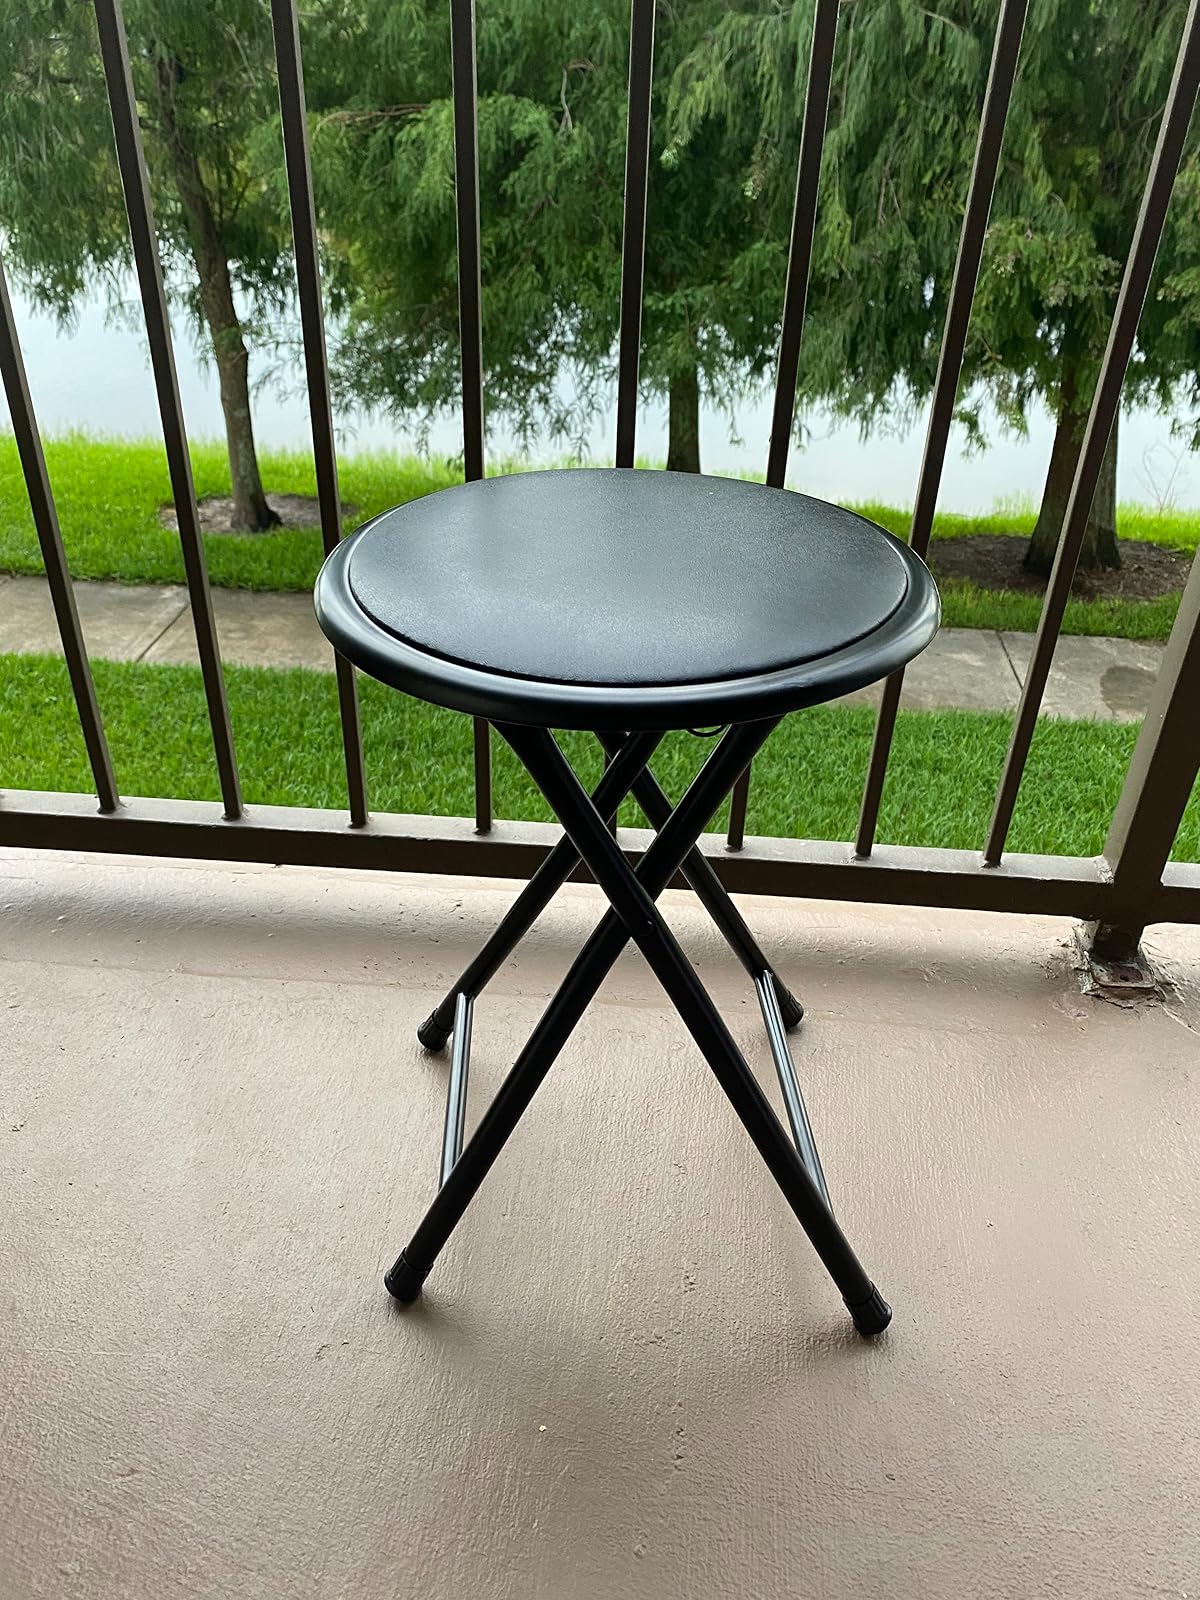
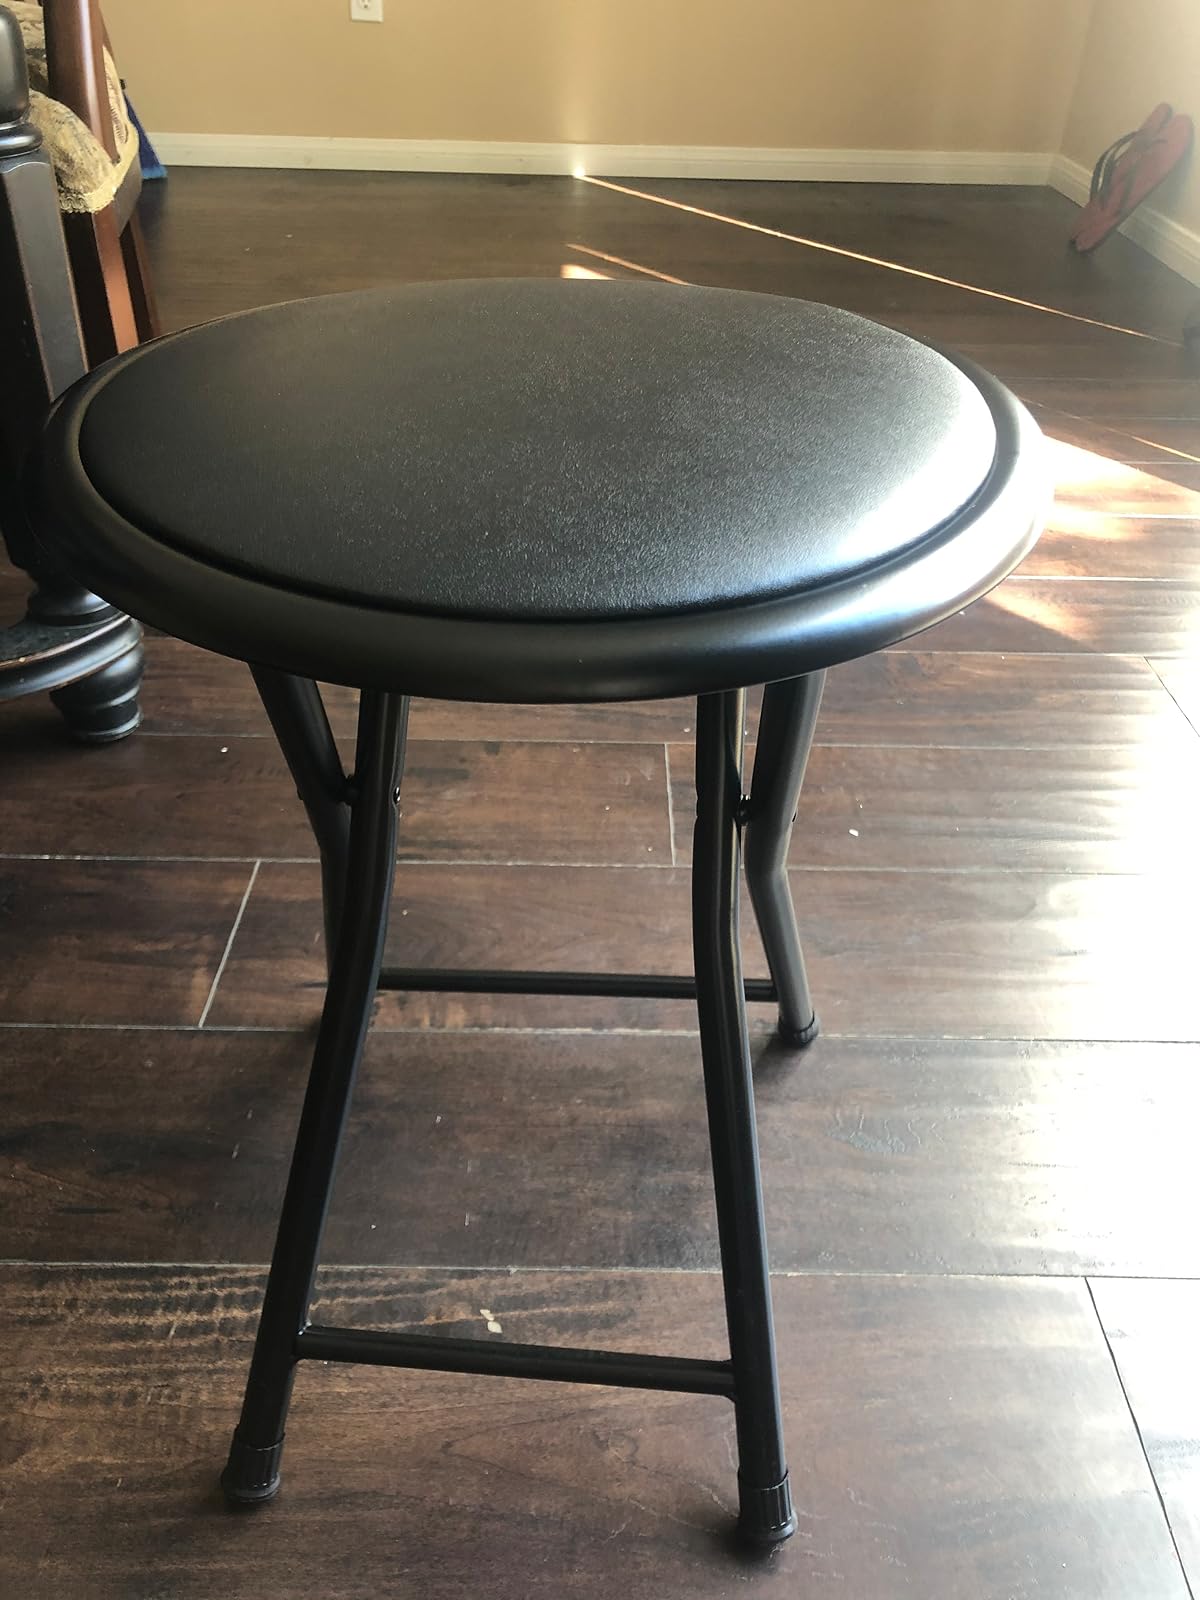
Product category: stool
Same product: yes